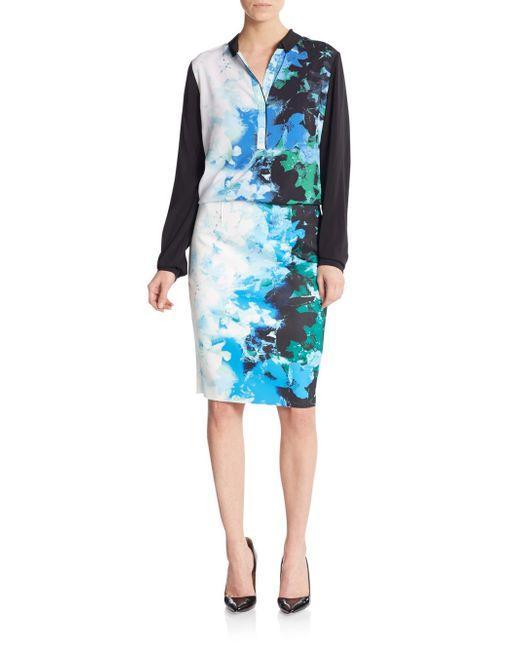
Langarm blau schwarz weiß Farbdruck formelles Kleid